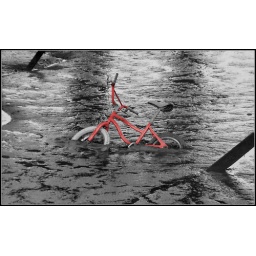
I saw this little bike in the river at low tide